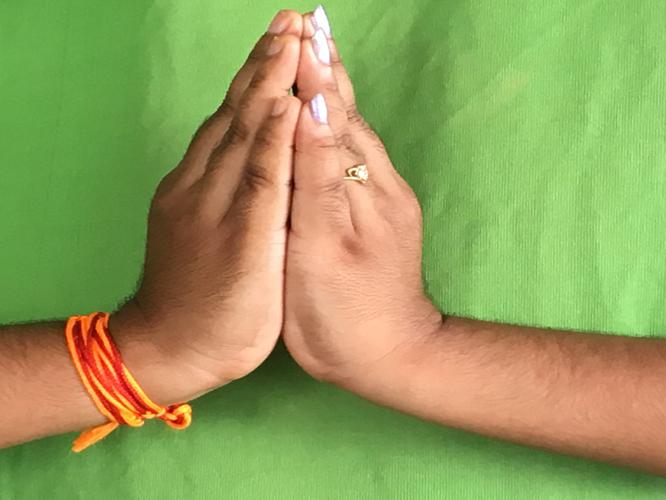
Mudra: Kapotham
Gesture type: double_hand